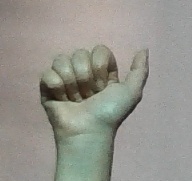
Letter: dhad